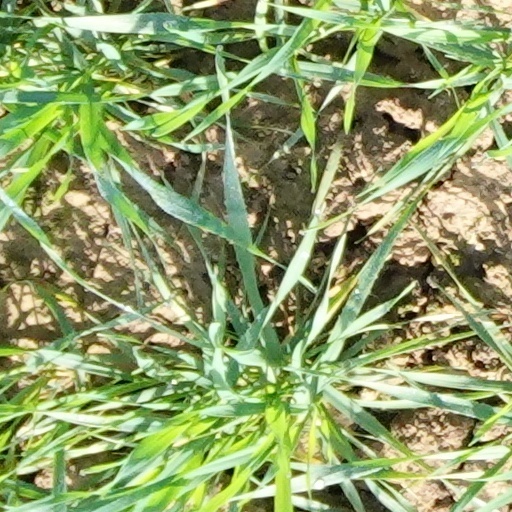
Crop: wheat